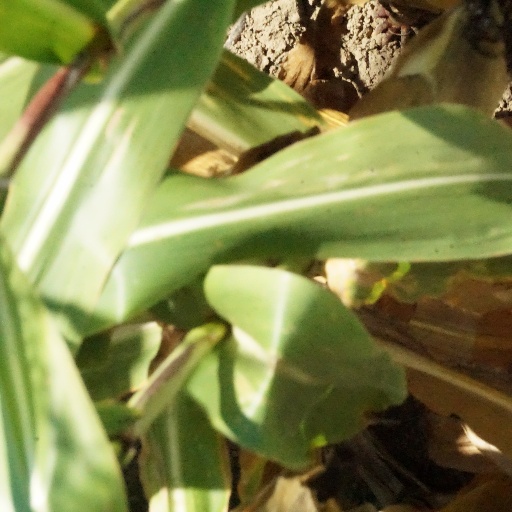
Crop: maize; corn